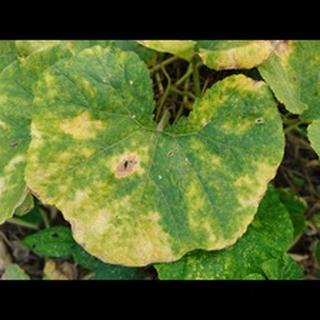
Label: pumpkin_mosaic_disease